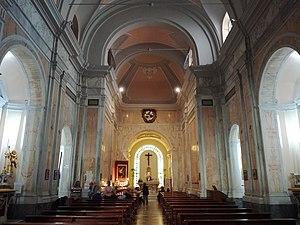
L'église Santa Maria del Soccorso all'Arenella est une église de Naples située dans le quartier de l'Arenella.